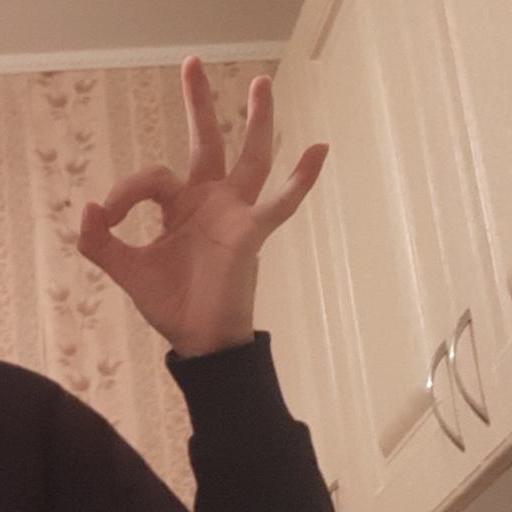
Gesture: ok